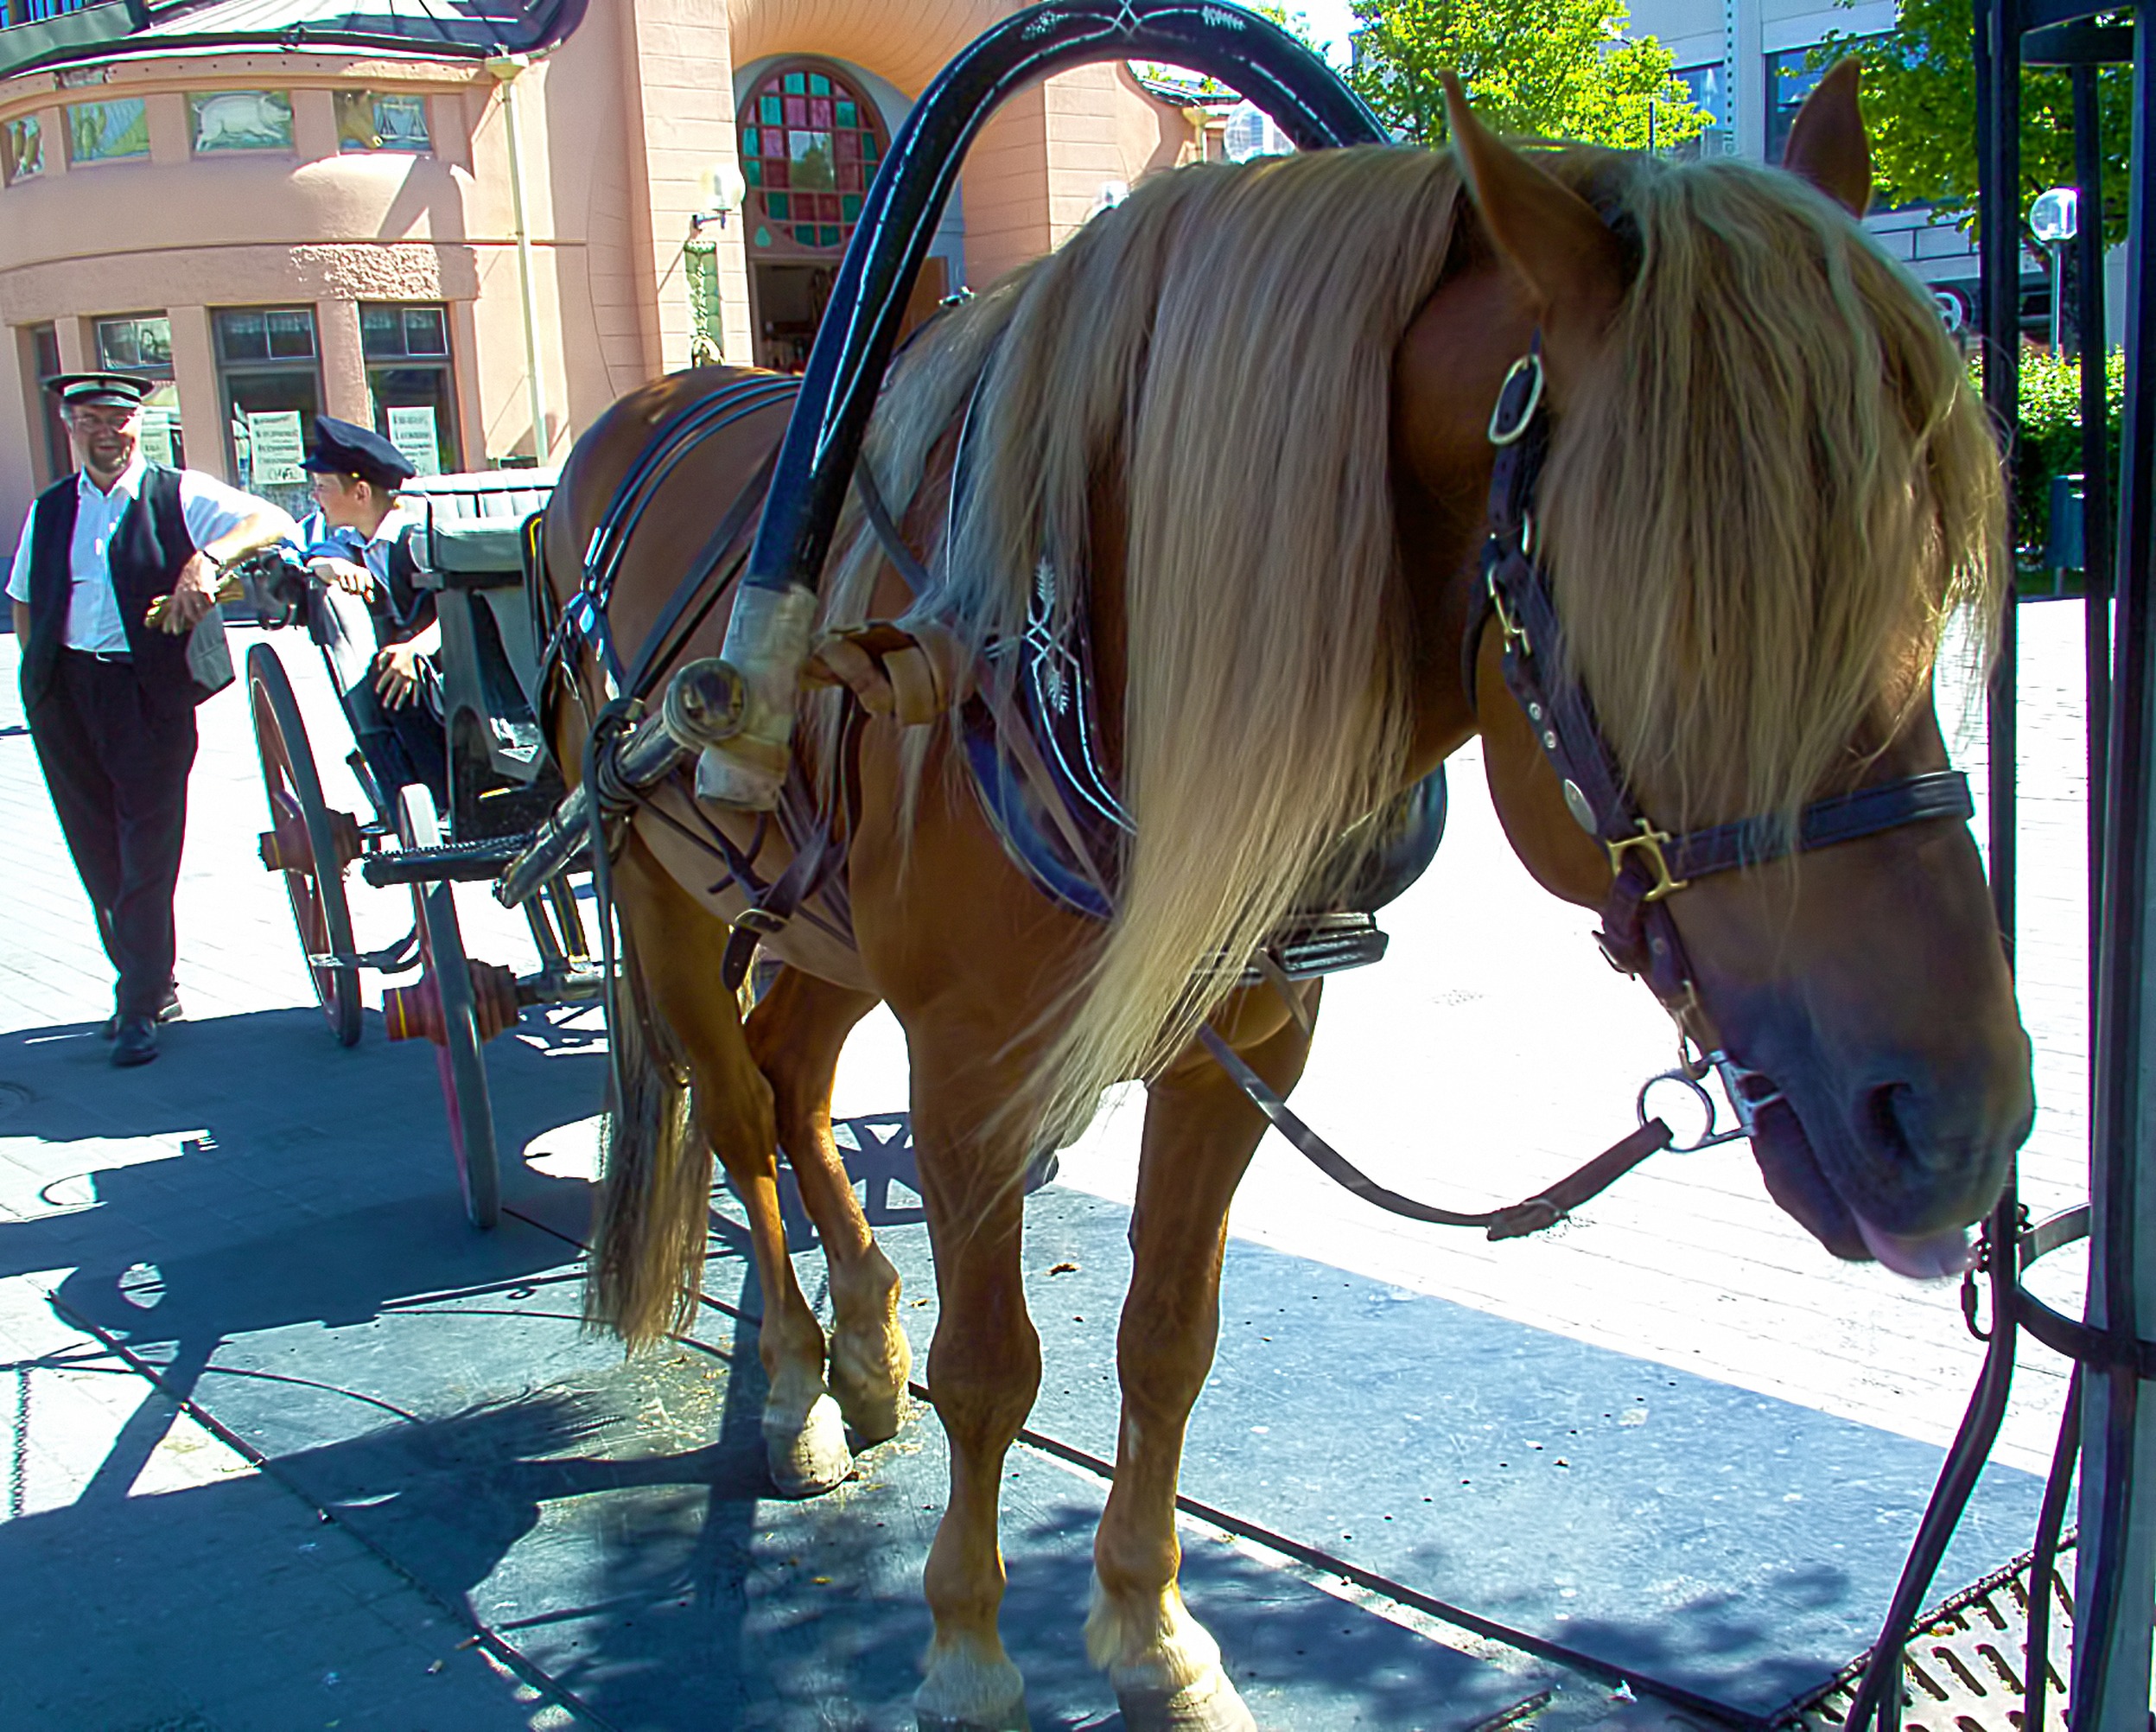
animal, vehicle, horse, stallion, bridle, carriage, kuopio, finnish, pack animal, amusement ride, horse like mammal, horse harness, horse tack